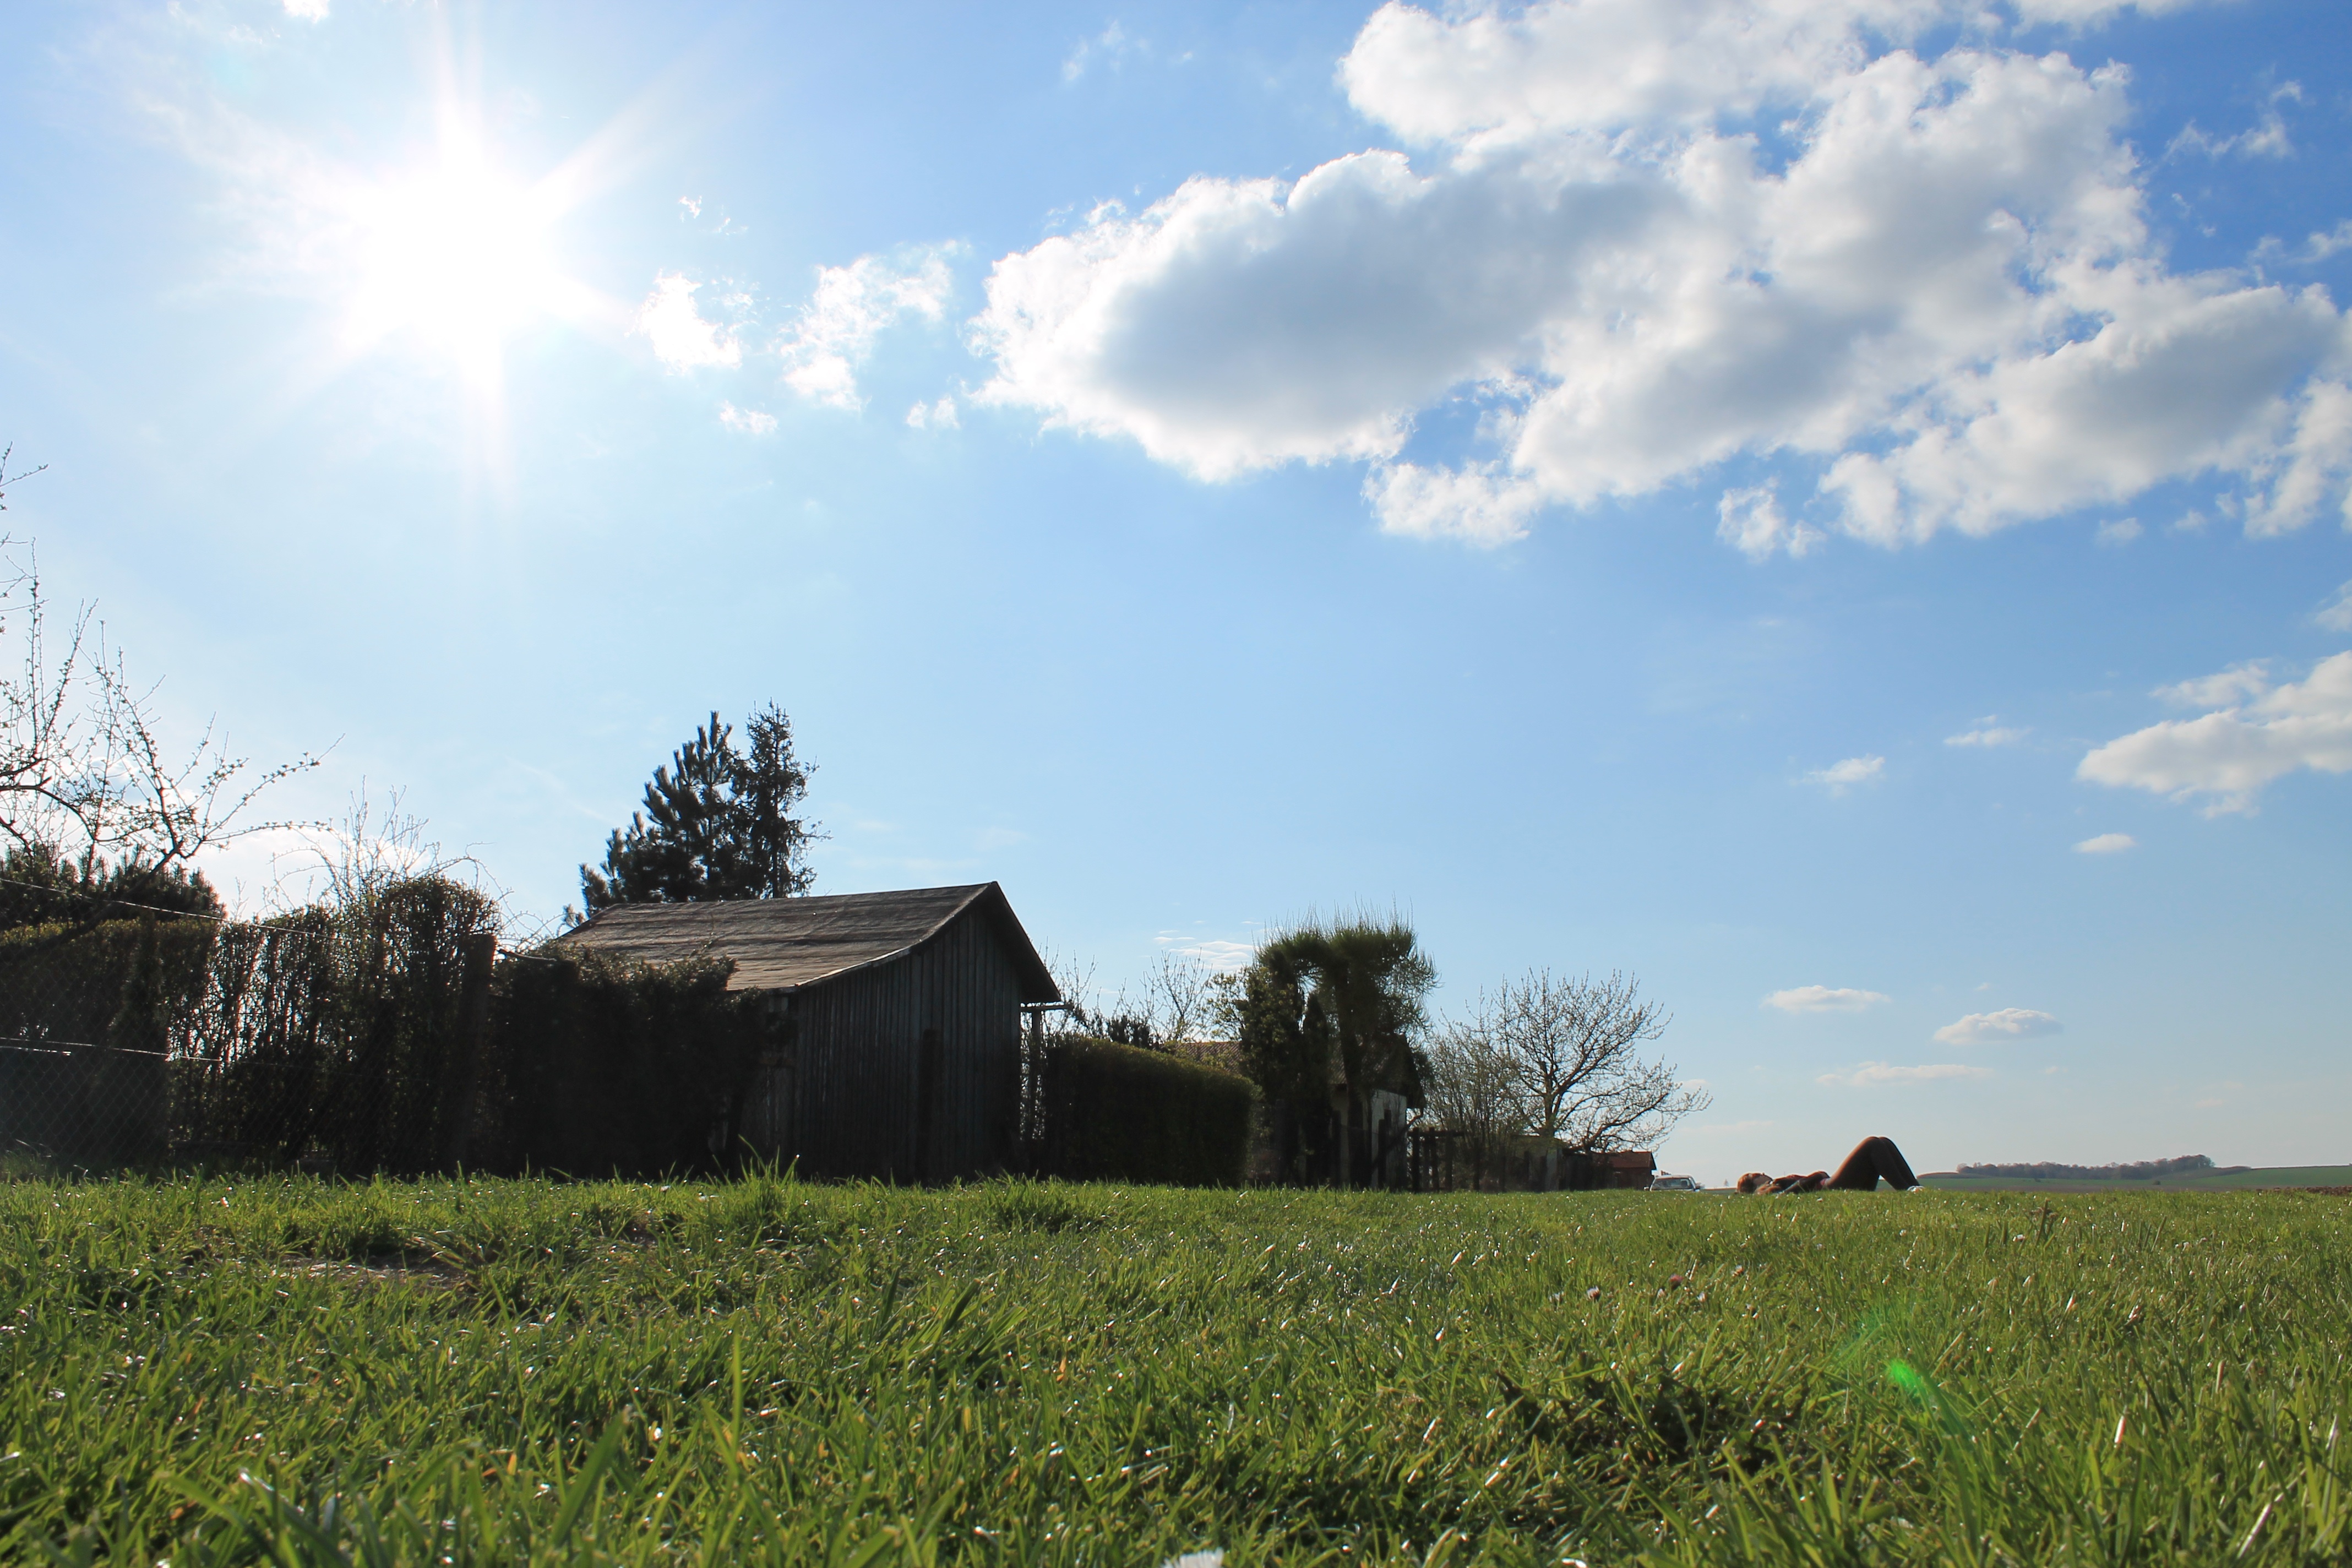
landscape, grass, cloud, sky, field, farm, lawn, meadow, prairie, sunlight, hill, barn, pasture, agriculture, plain, grassland, rural area, grass family